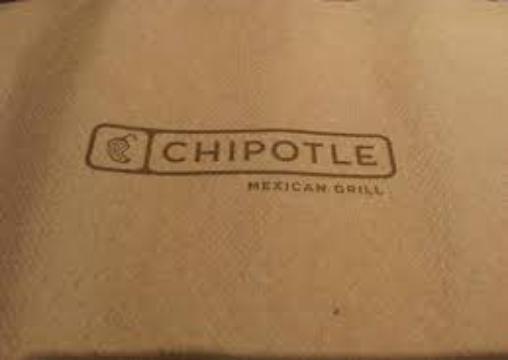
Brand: Chipotle Mexican Grill-2
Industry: Clothes